USS Porter (DDG-78)

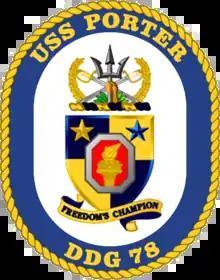

The shield has a quartered background of gold and a blue with a star in each upper quadrant. In the center of the shield is a red array enclosing a torch.